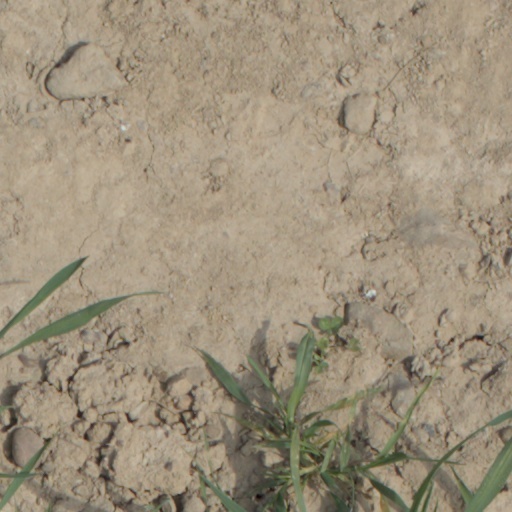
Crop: wheat